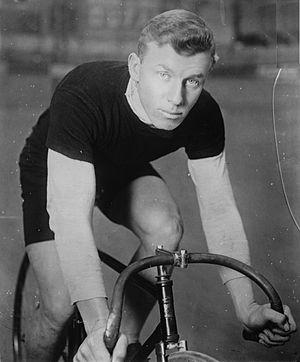
Alfred Timothy Goullet, né le 5 avril 1891 à Emu, Victoria en Australie et mort le 11 mars 1995 à Toms River dans le New Jersey aux États-Unis, est un coureur cycliste sur piste australien, devenu américain en 1918. Durant sa carrière il compte à son palmarès près de 400 victoires, six records du monde et huit victoires aux Six Jours de New York. Il est intronisé au Temple de la renommée du cyclisme américain en 1988.